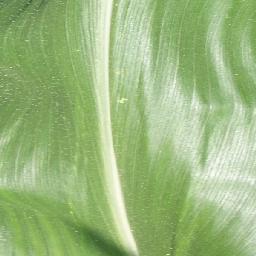
Label: Corn_(Maize)___Healthy